Islamic Association of China

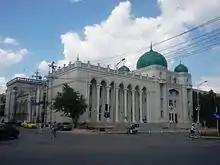
Headquarters of the Islamic Association of China

The Islamic Association of China (Uyghur: جۇڭگو ئىسلام دىنى جەمئىيىتى) is the official government supervisory organ for Islam in the People's Republic of China. The association is controlled by the United Front Work Department of the Central Committee of the Chinese Communist Party (CCP) following the State Administration for Religious Affairs' absorption into the United Front Work Department in 2018.